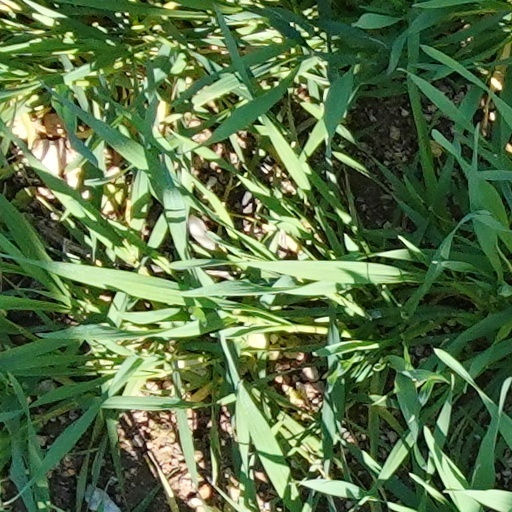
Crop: wheat